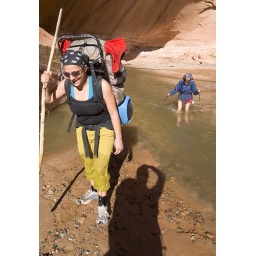
Passing through another bend in the riverbed, we must cross the river yet another time.